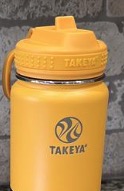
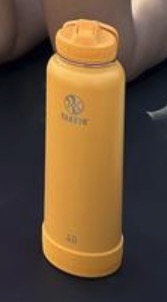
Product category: misc
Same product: yes